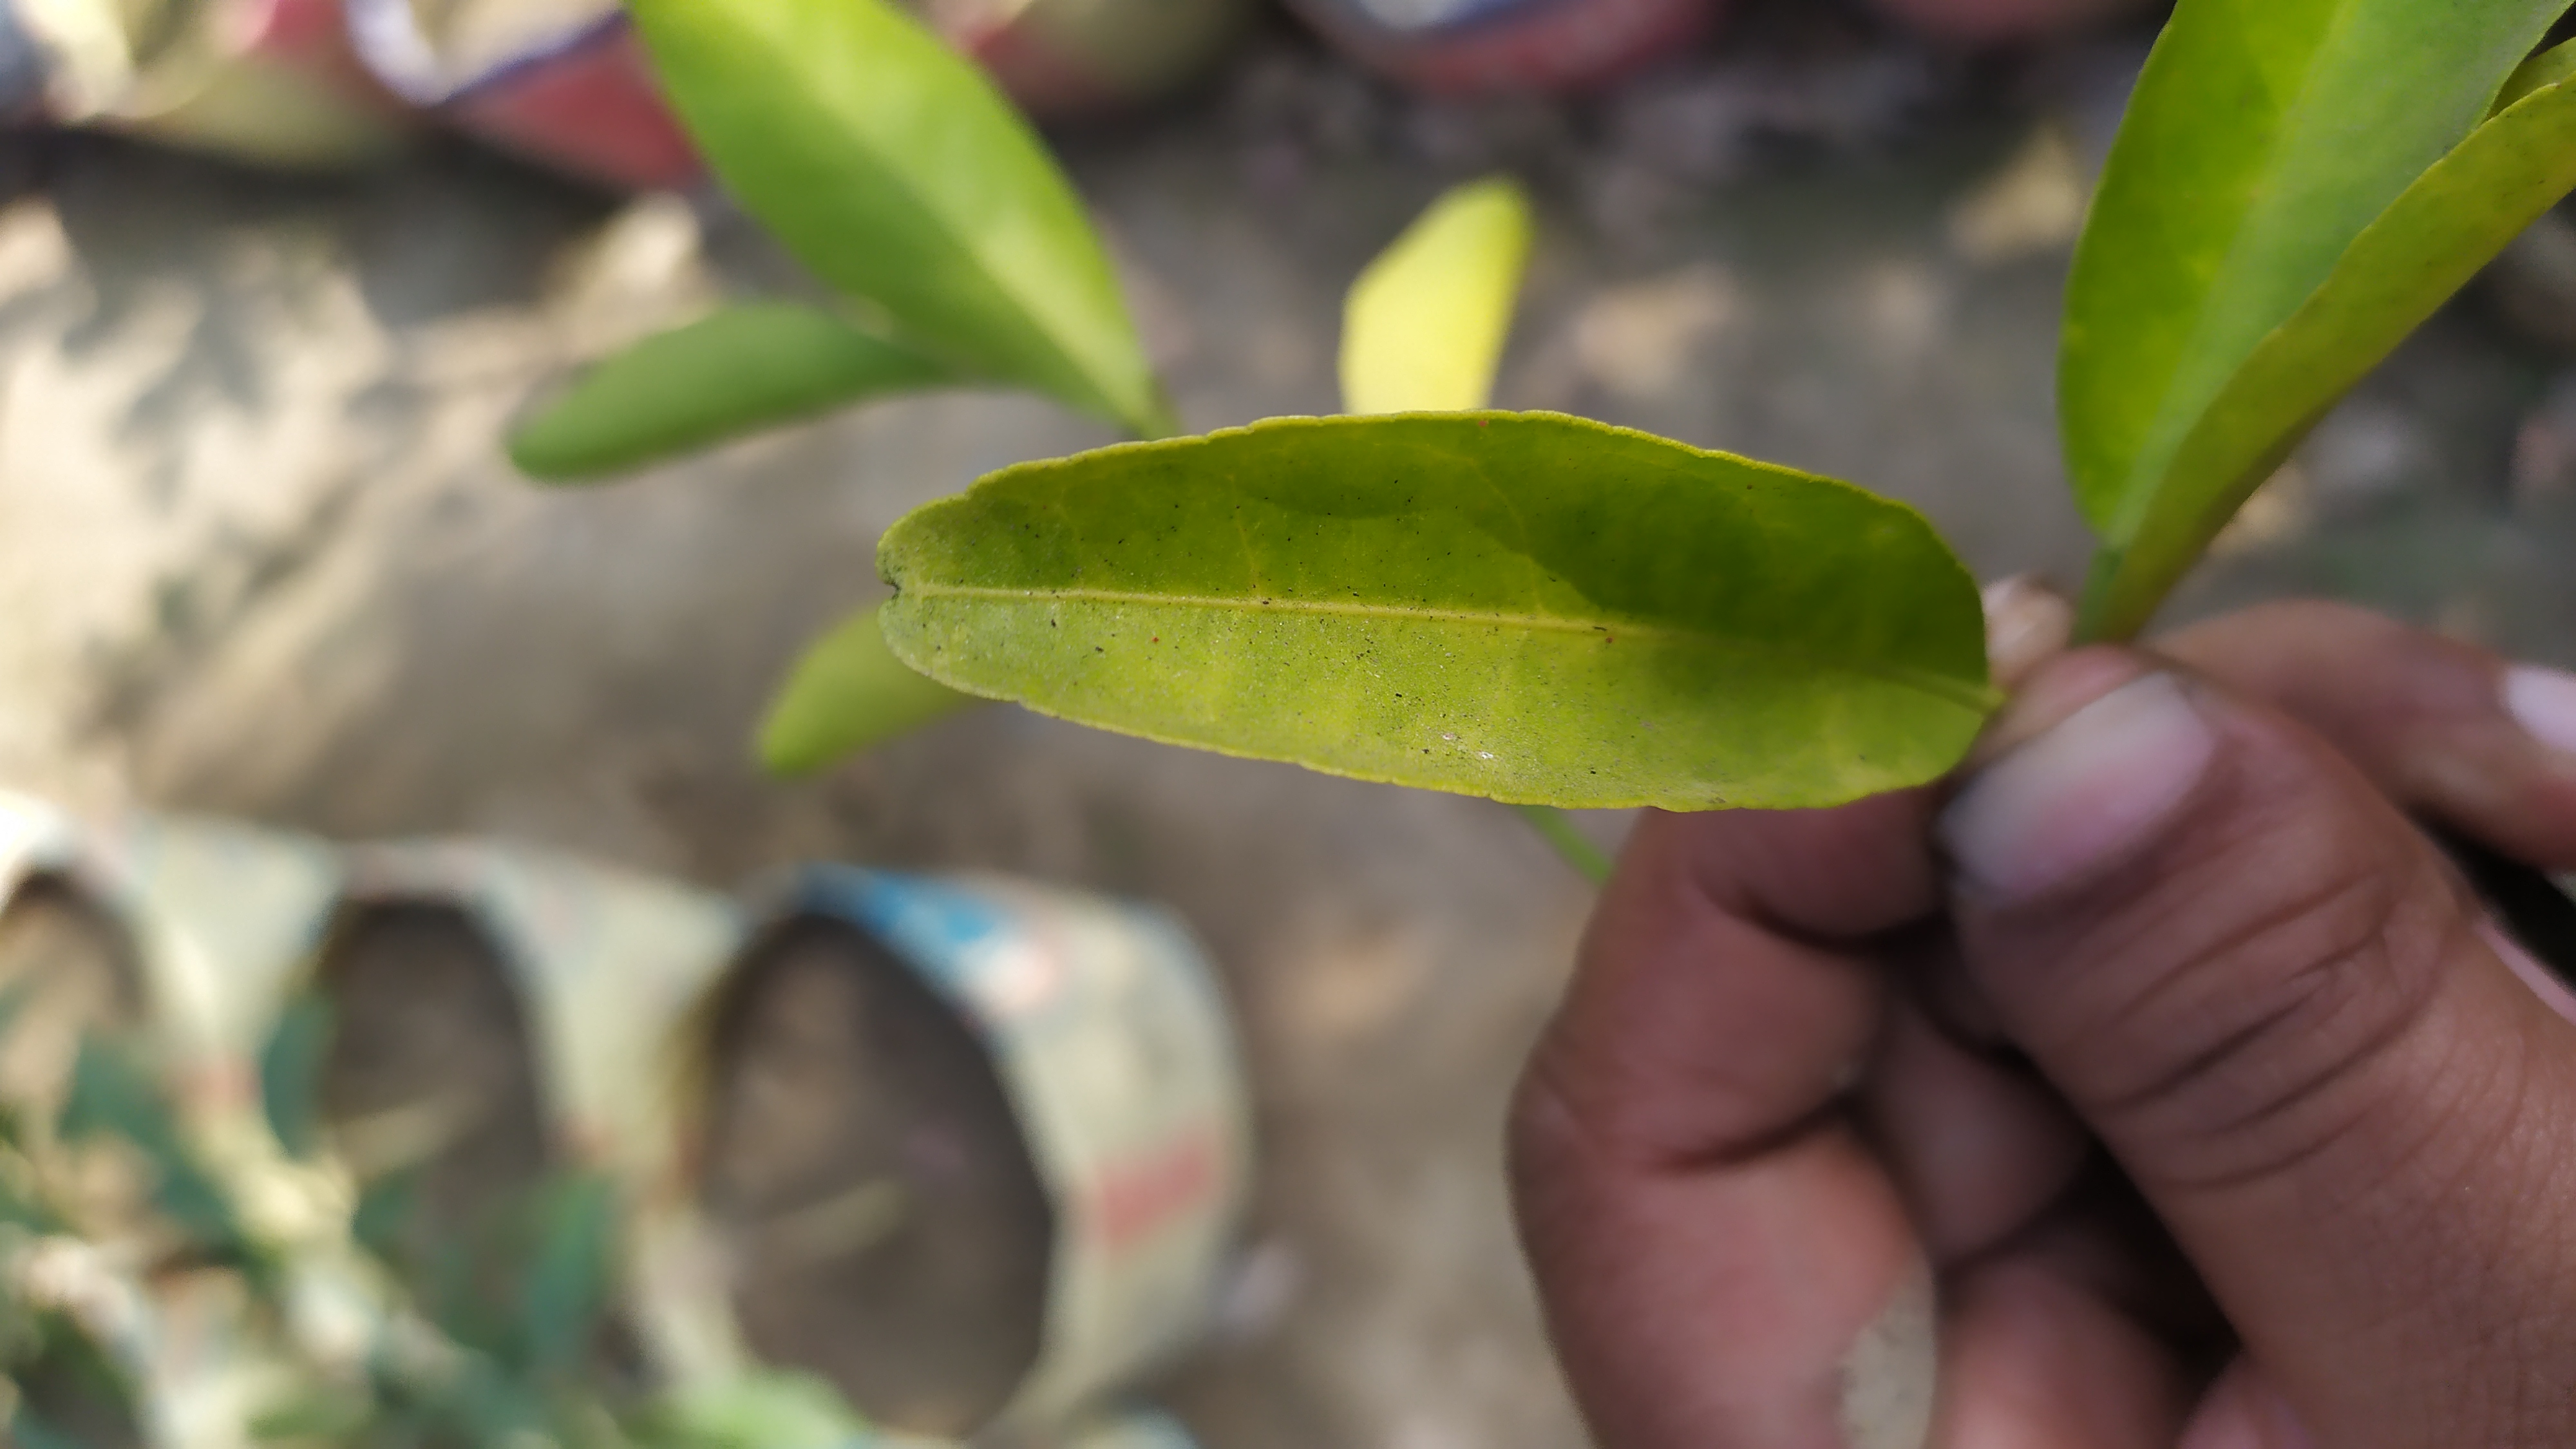
Mandarin leaf variety: Mandaring